Heat (1986 film)

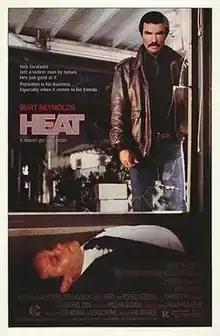
Theatrical release poster

Heat is a 1986 American neo-noir dramatic action thriller film about an ex-mercenary working as a bodyguard in Las Vegas. The film was written by William Goldman, based on his 1985 novel of the same name. "Heat" was directed by Dick Richards and Jerry Jameson. The film stars Burt Reynolds, Karen Young, Peter MacNicol, Howard Hesseman, Neill Barry and Joseph Mascolo.